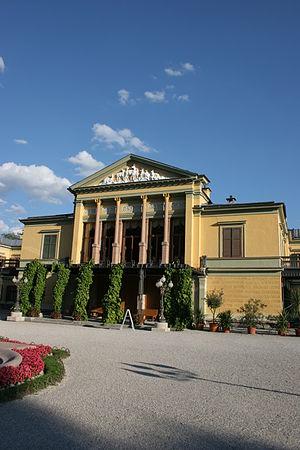
Autriche, Bad Ischl, Kaiservilla Italiano: Kaiservilla, Bad Ischl